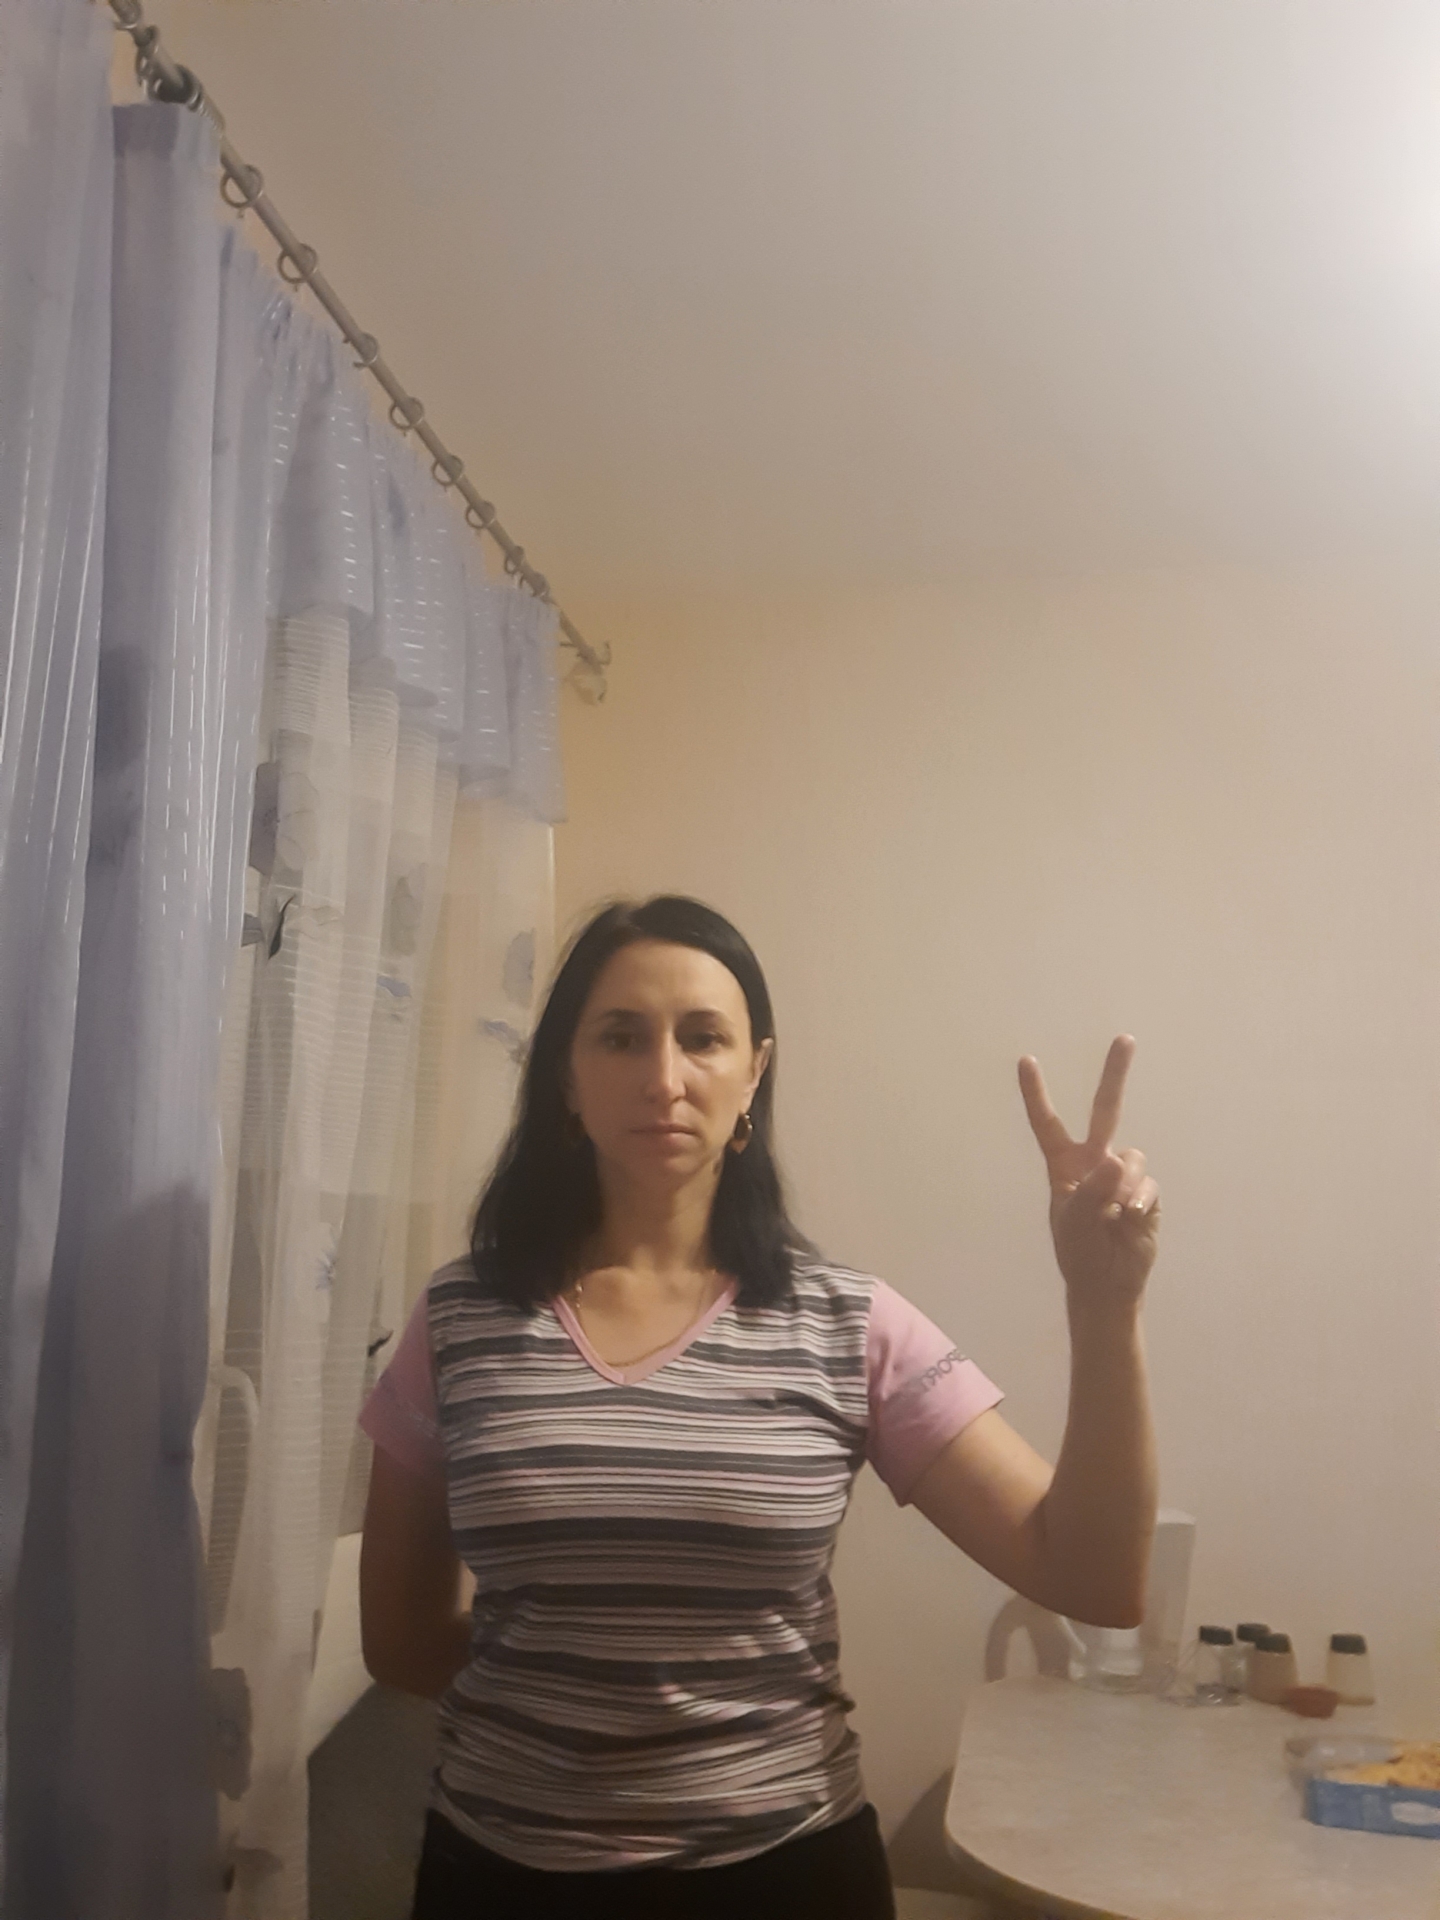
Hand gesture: peace